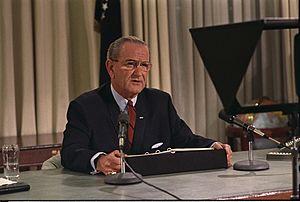
Lyndon Baines Johnson, connu sous ses initiales LBJ, né le 27 août 1908 à Stonewall et mort le 22 janvier 1973 à Johnson City, est un homme d'État américain, 36ᵉ président des États-Unis, après en avoir été le 37ᵉ vice-président.